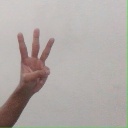
अक्षर: व